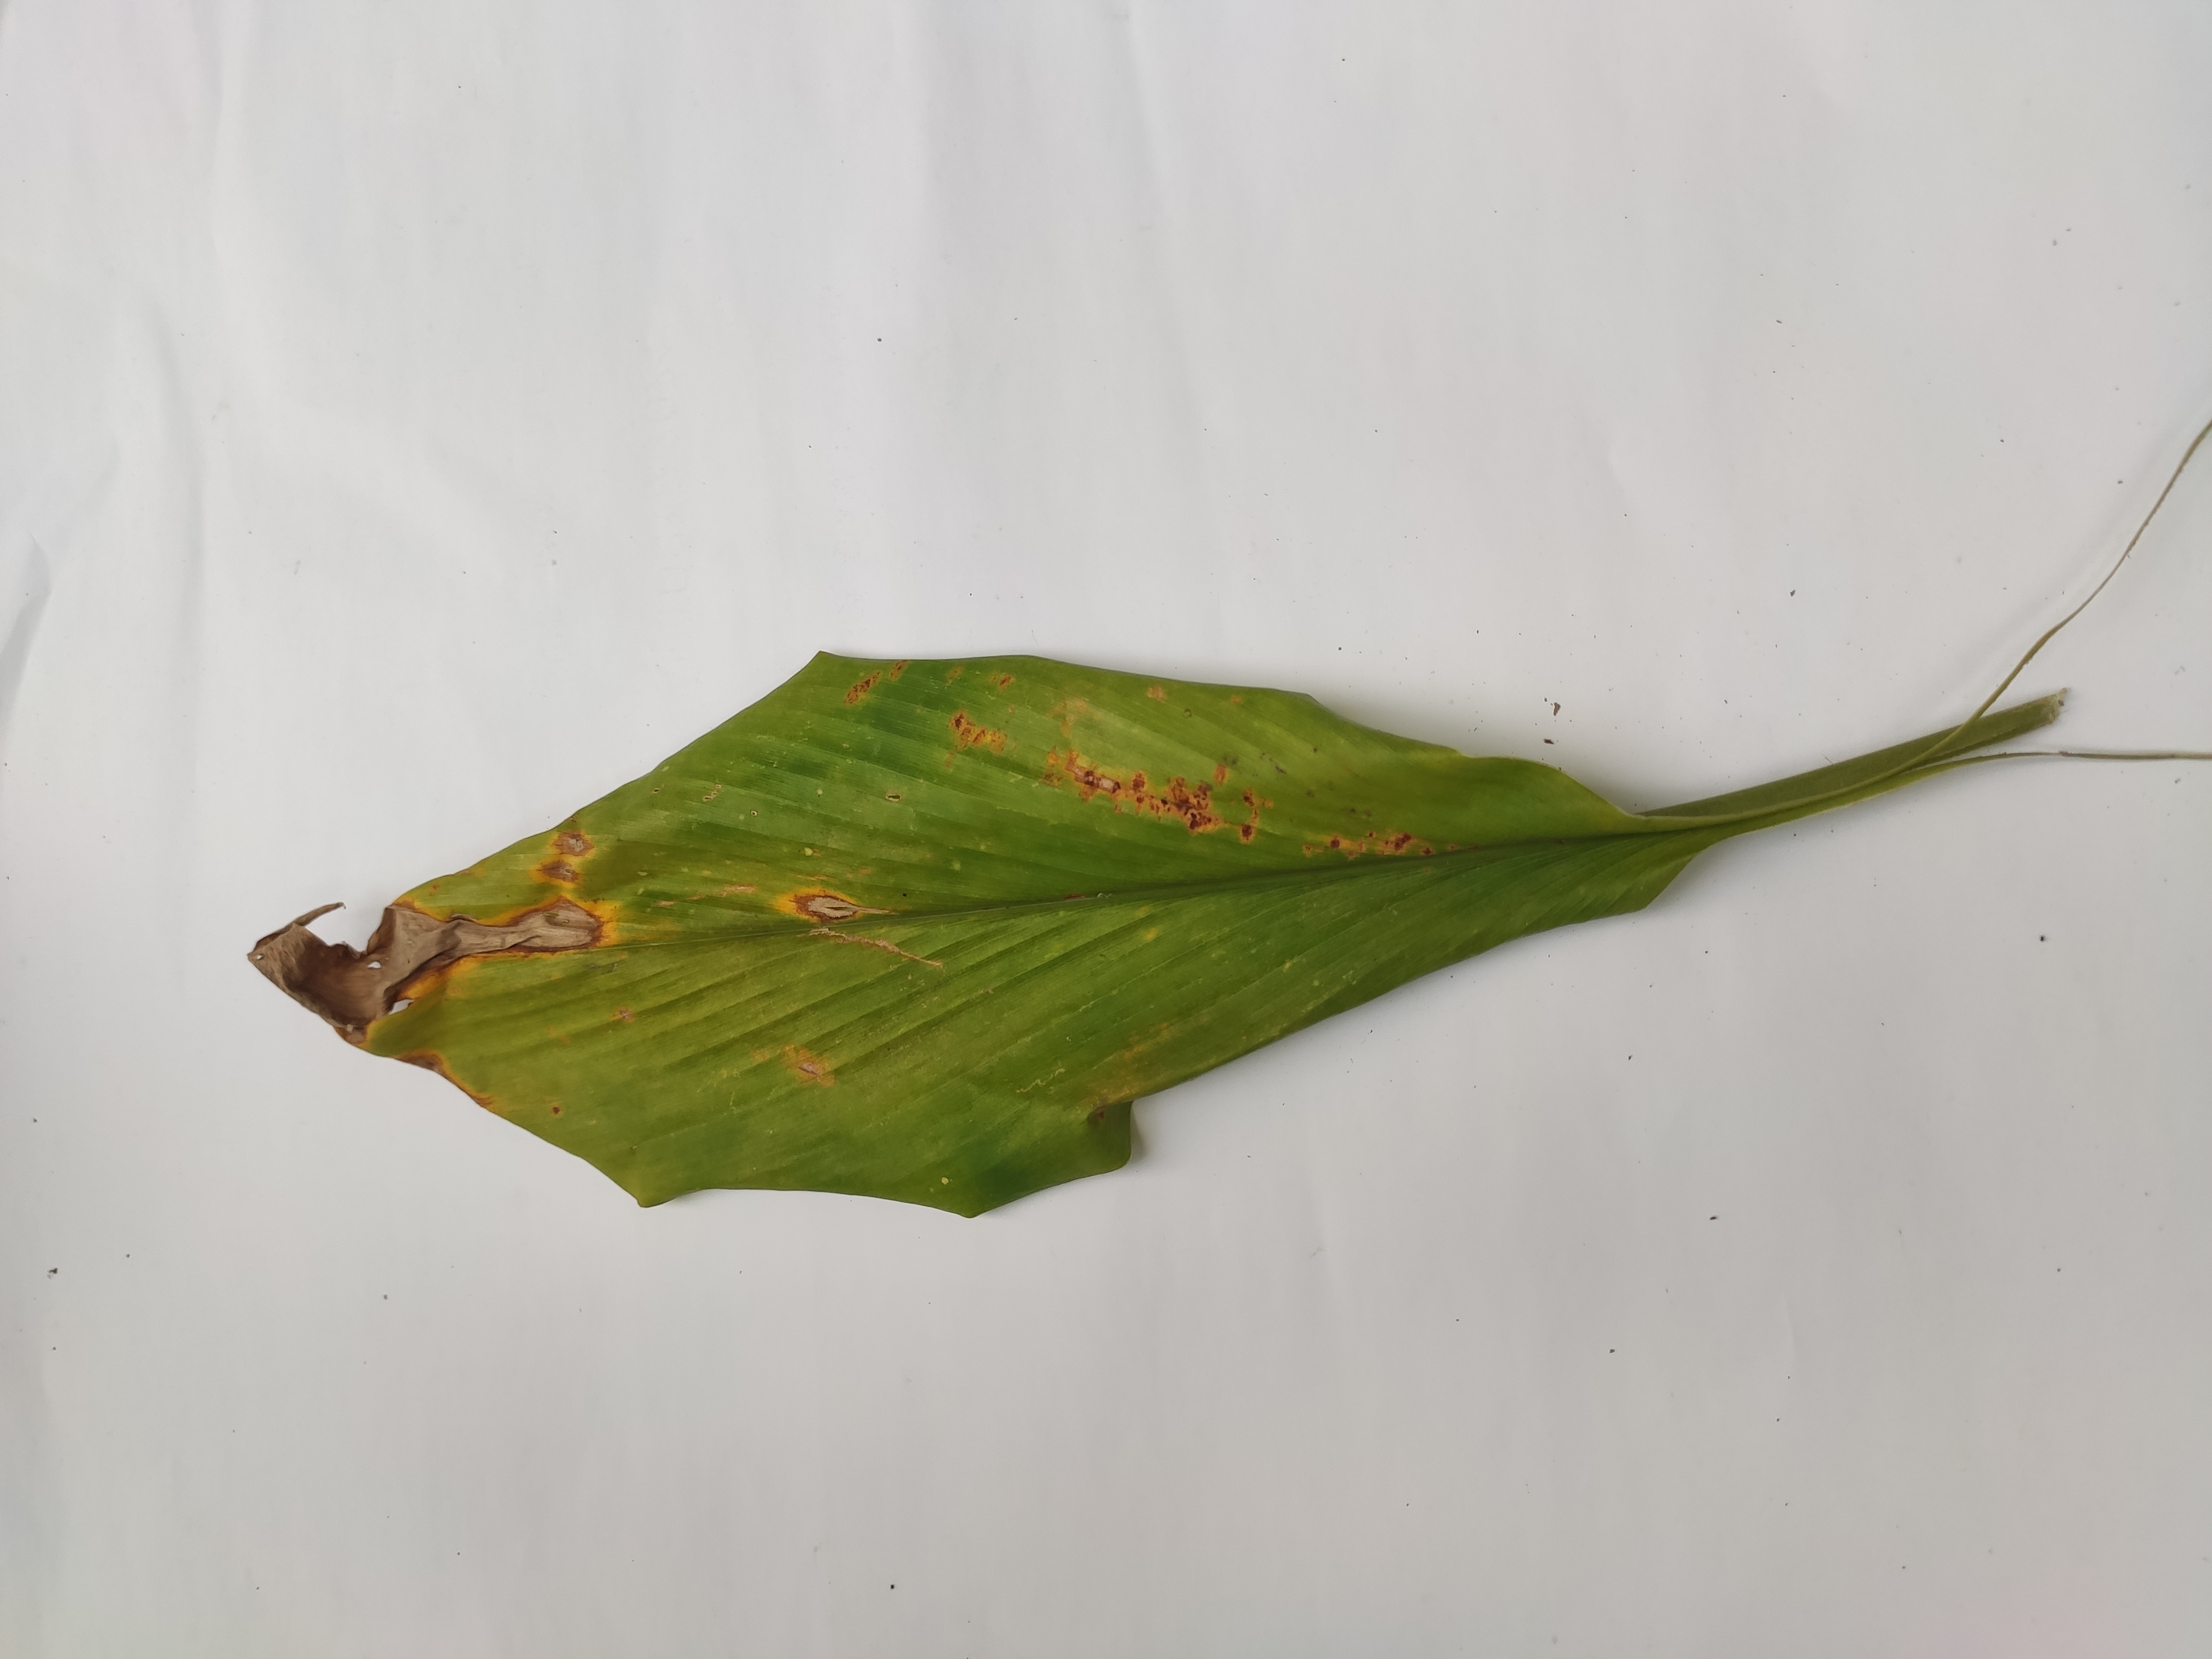
Label: Blotch